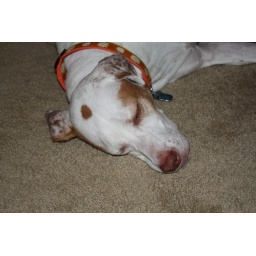
Even with a ton of pillows in the house, Daisy chooses to sleep on the floor after playing outside.